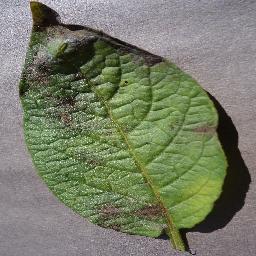
Label: Potato___Late_blight